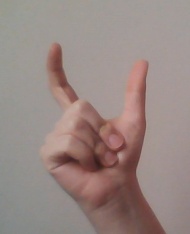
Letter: nun